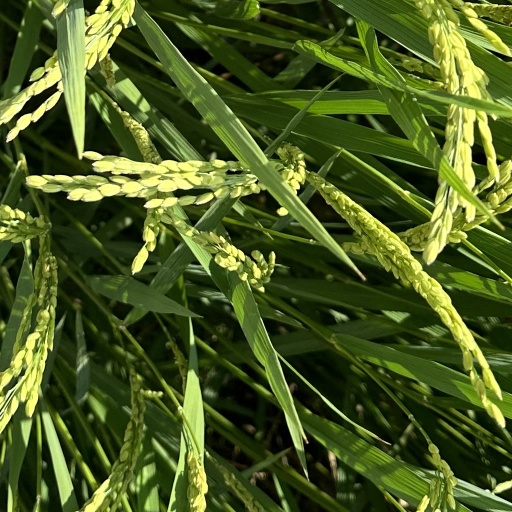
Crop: rice